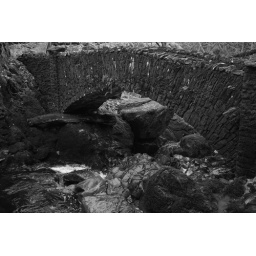
A small stone bridge, over a river near Ullswater, in Lake District